Samuel Leeds Allen

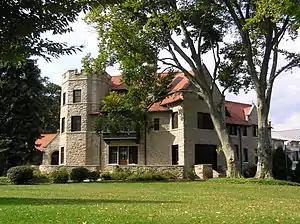
Breidenhart

Allen was born on May 5, 1841, in Philadelphia to Quaker parents: John Casdorp Allen, a prominent druggist, and Rebecca Smith Leeds, his wife.